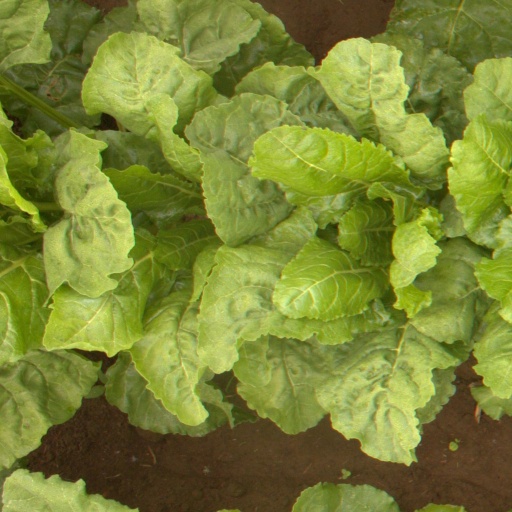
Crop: sugar beet